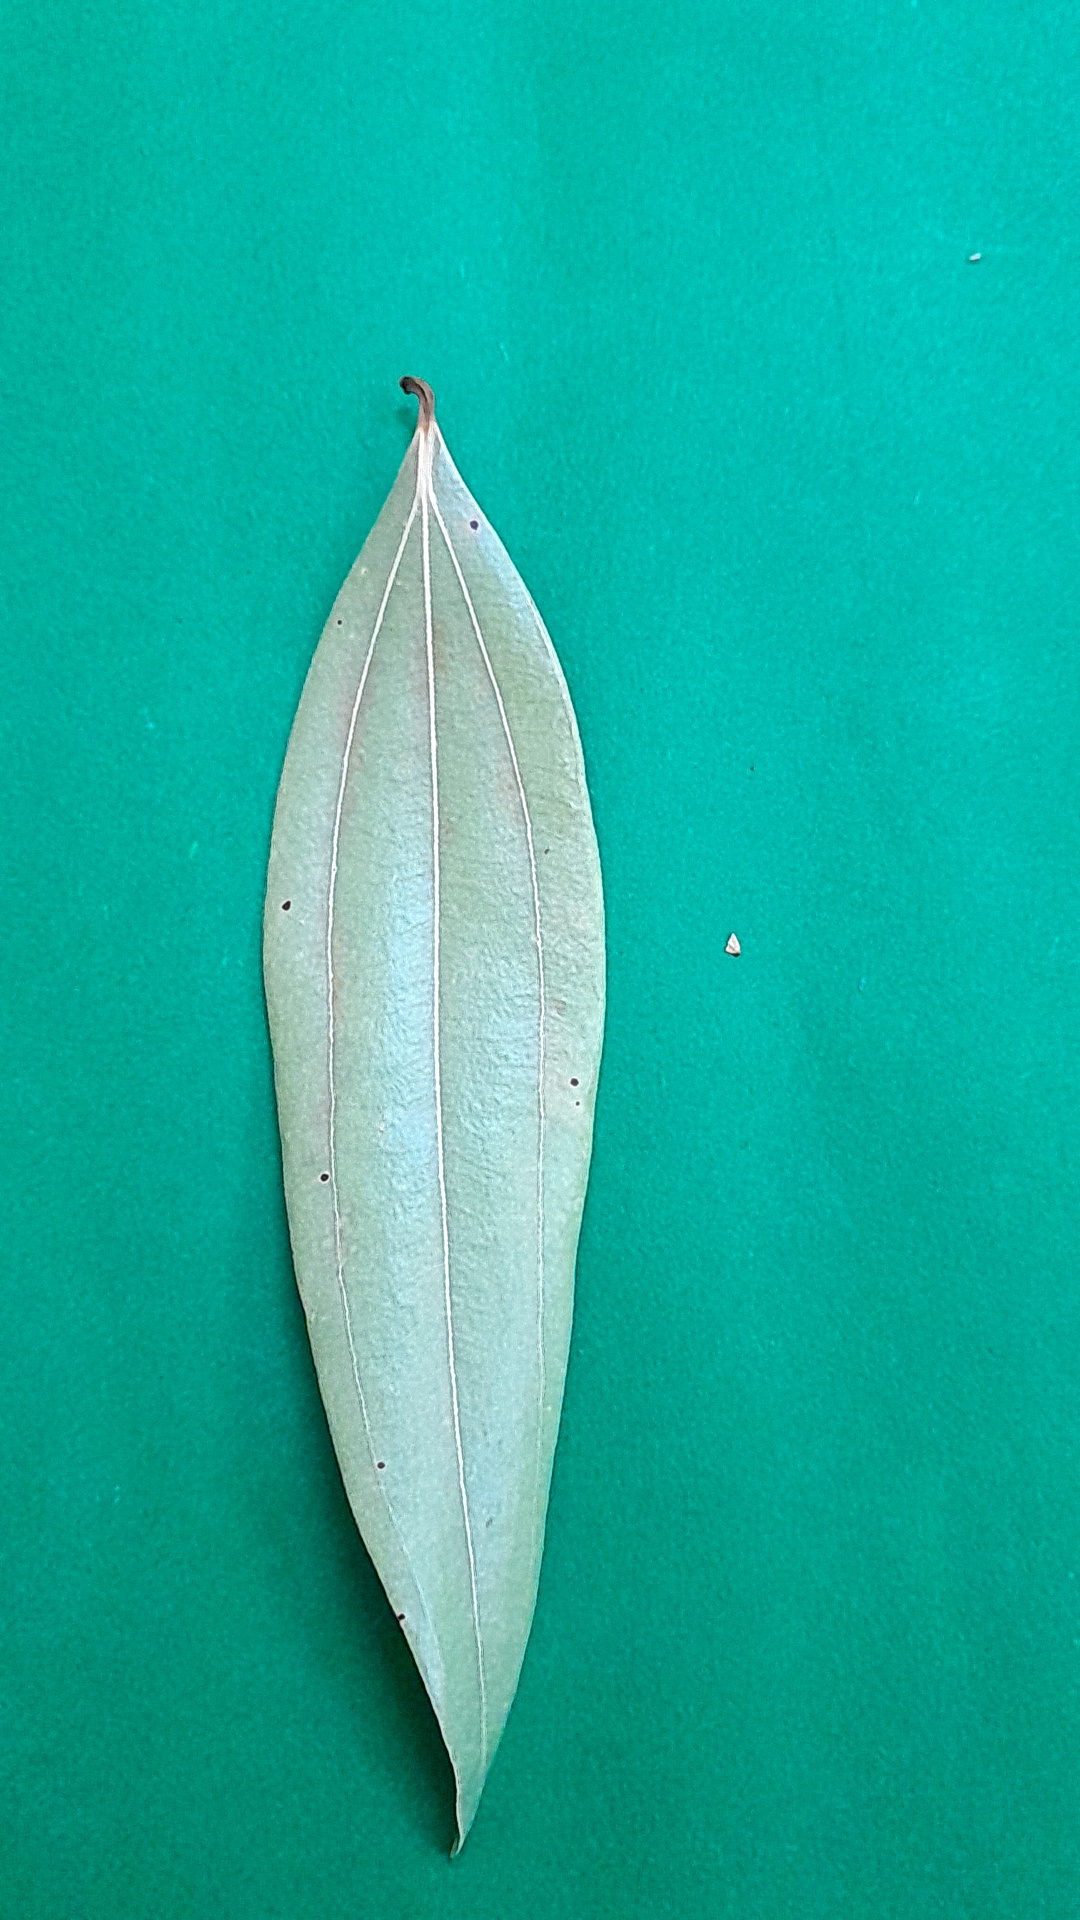
Label: Dry Leaf